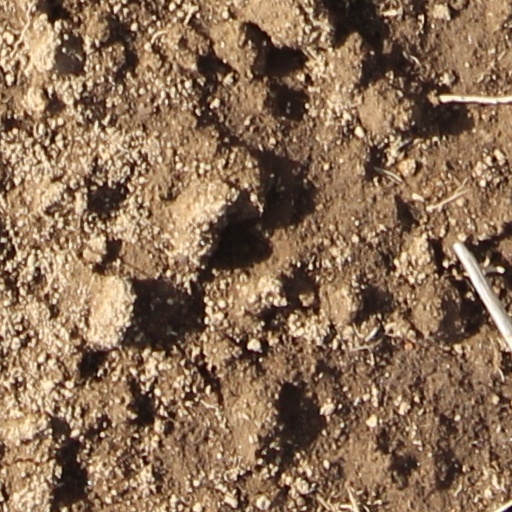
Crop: wheat